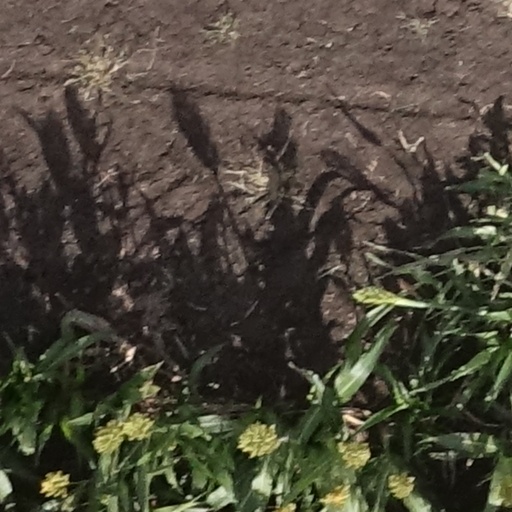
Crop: sorghum